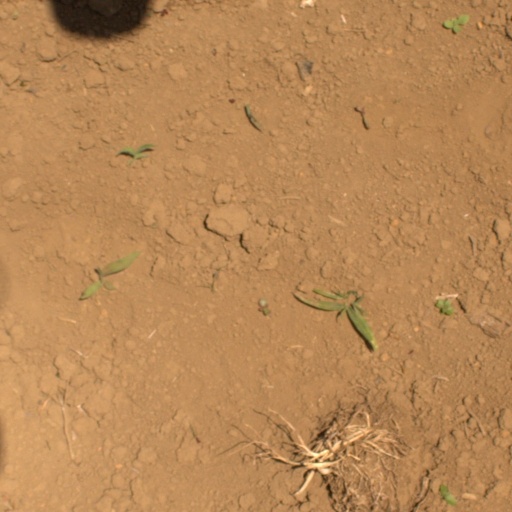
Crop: Jerusalem artichoke